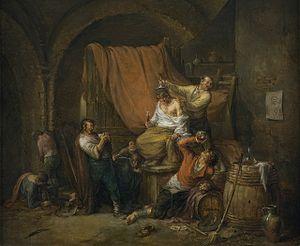
Le costumbrismo est un courant artistique prétendant faire de l'œuvre d'art un reflet fidèle des coutumes et usages sociaux. Le costumbrismo s'étend à l'ensemble des arts ; ainsi, il est possible de parler de tableaux ou de romans costumbristas. Si l'on peut utiliser le terme de façon transversale en référence à de nombreuses périodes de l'histoire de l'art, on tend cependant à l'appliquer spécifiquement à certains écrivains espagnols à partir du XIXᵉ siècle.
Leonardo Alenza est un peintre espagnol romantique. Tout en manifestant l'influence directe de Goya, il est considéré comme l'un des initiateurs du costumbrismo, tendance littéraire et artistique, qui, au-delà de la représentation des us et coutumes régionales, peint d'une manière plus crue et plus directe la réalité sociale du moment. Chez Alenza, cette tendance prend une dimension tragique et satirique dont l'exemple le mieux connu sont ses représentations théâtralisées du suicide romantique qu'il n'hésite pas à tourner en dérision.